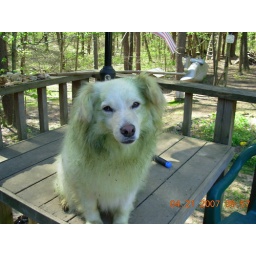
My dog after rolling in fresh cut grass